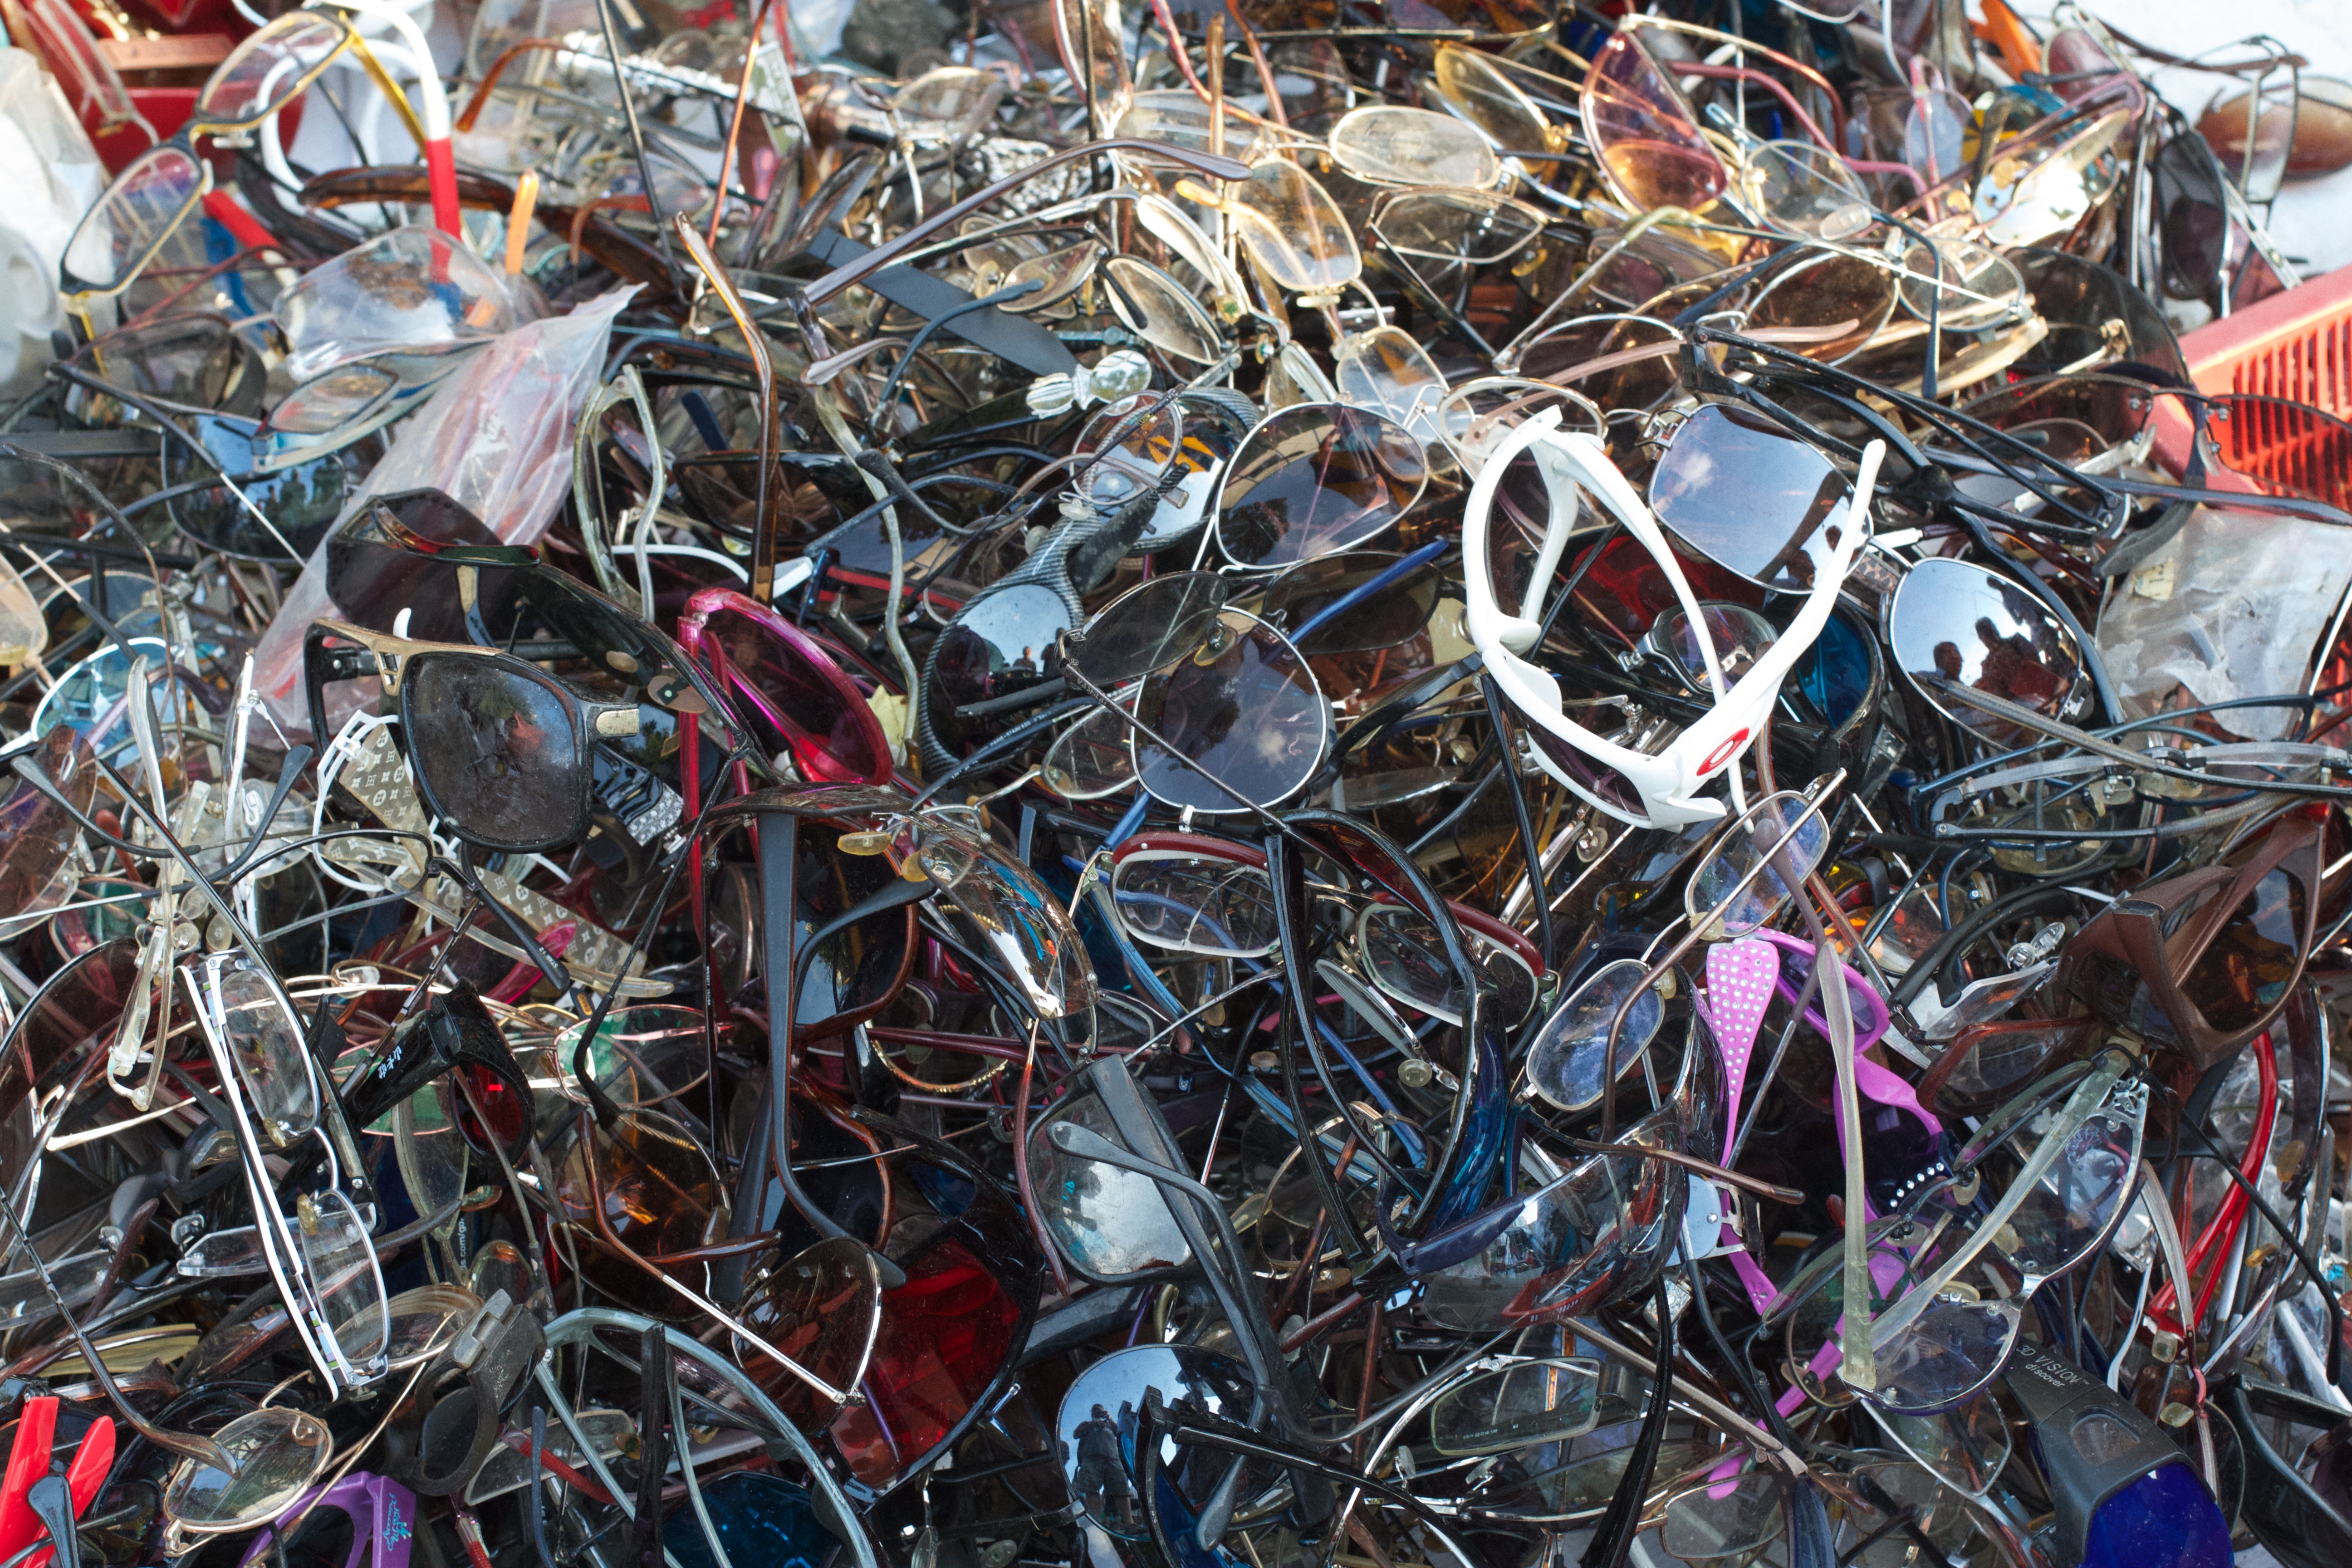
crowd, waste, scrap